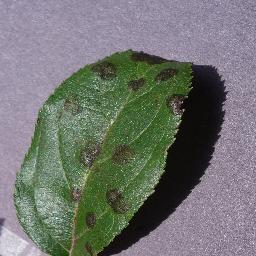
Label: Apple___Apple_scab